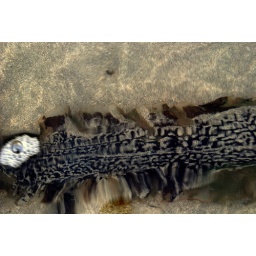
sea weed in water at beach muckross kilcar co donegal 10/7/10